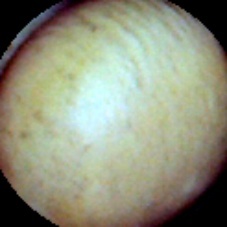
Label: Intact